NGC 765

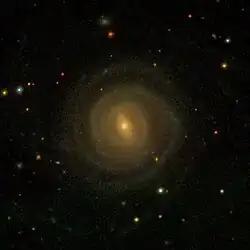
NGC 765 by the SDSS

NGC 765 is an intermediate spiral galaxy located in the constellation Aries. It is located at a distance of circa 220 million light years from Earth, which, given its apparent dimensions, means that NGC 765 is about 195,000 light years across. It was discovered by Albert Marth on October 8, 1864. The galaxy has an extensive hydrogen (HI) disk with low surface brightness, whose diameter is estimated to be 240 kpc (780,000 light years).